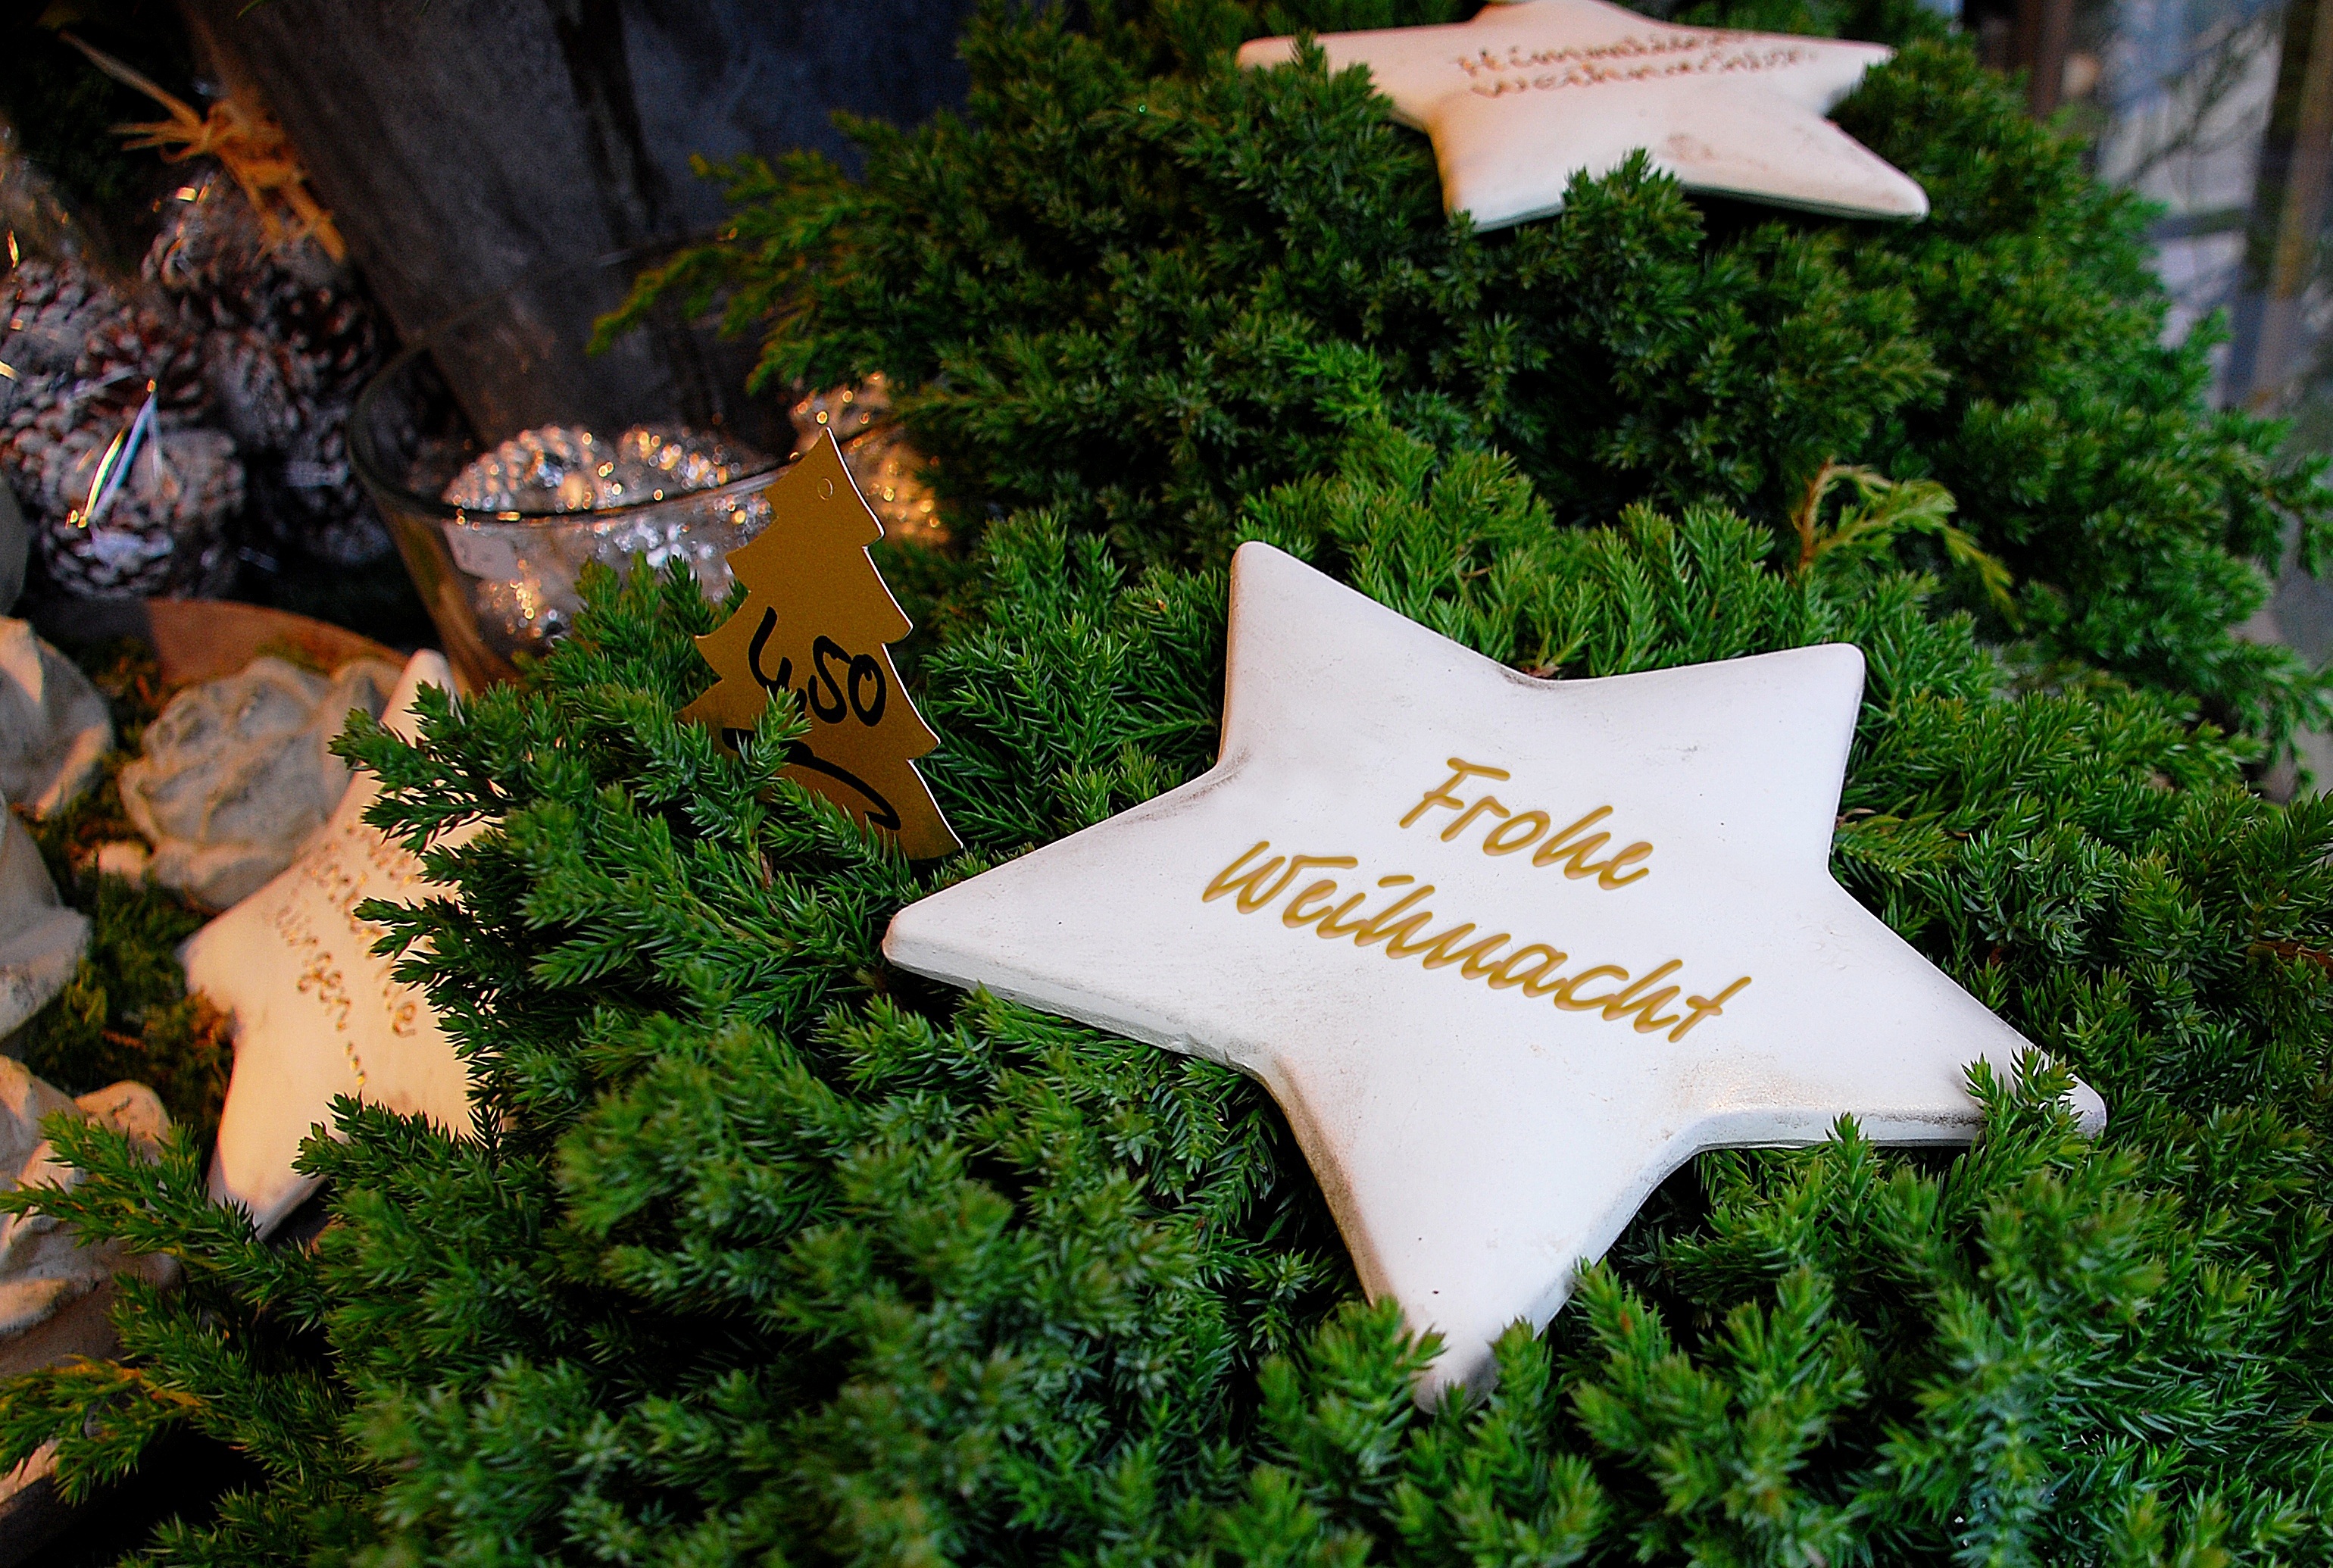
tree, leaf, flower, christmas, christmas tree, deco, advent, christmas decoration, jewellery, christmas market, cool photo, christmas decorations, woody plant